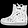
Label: Ankle boot